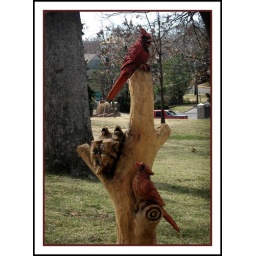
Sculpted red bird family, found in a park.